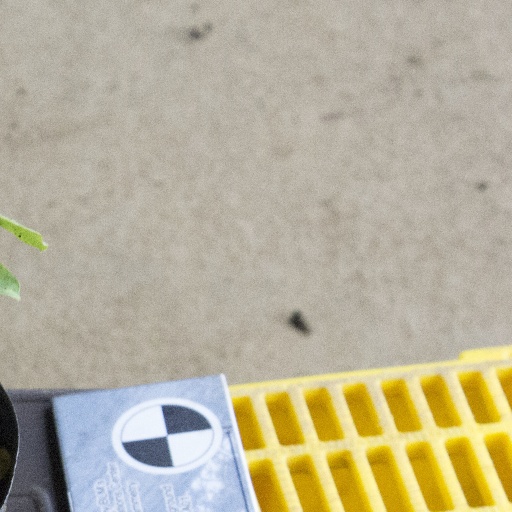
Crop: soybean